Human history

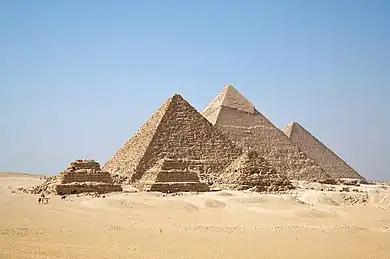
Three large pyramids in the desert, together with subsidiary pyramids and the remains of other structures

The Bronze Age saw the development of cities and civilizations. Early civilizations arose close to rivers, first in Mesopotamia (3300 BCE) with the Tigris and Euphrates, followed by the Egyptian civilization along the Nile River (3200 BCE), the Norte Chico civilization in coastal Peru (3100 BCE), the Indus Valley civilization in Pakistan and northwestern India (2500 BCE), and the Chinese civilization along the Yangtze and Yellow Rivers (2200 BCE).